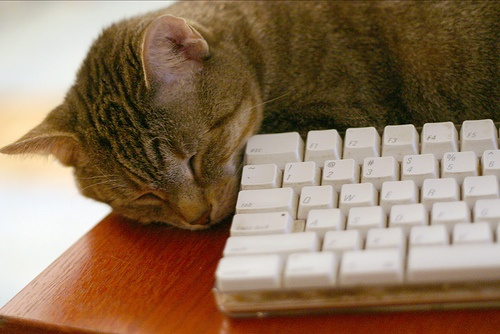
A cat sleeping on a desk next to a keyboard.
a cat napping on a wooden table next to a keyboard.
A cat beginning to nap in front of a keyboard
A cat is sleeping next to a key board
A cat that is sleeping on a table.